Sustainable Governance Indicators

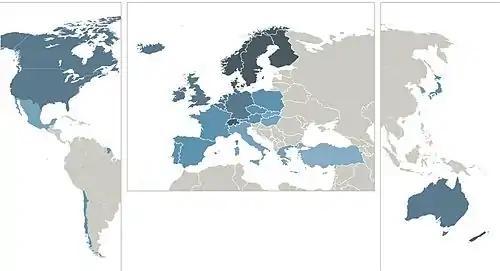
Status Index results 2011; results displayed on a scale from 1 (worst) to 10 (best)

The top rankings of the Status Index are dominated by northern European countries. At the same time, the leading group also includes New Zealand, with its British heritage, and continental European Switzerland, two nations with different political and state welfare traditions.